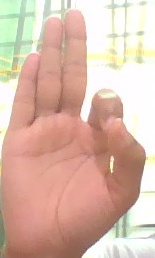
ASL sign: F